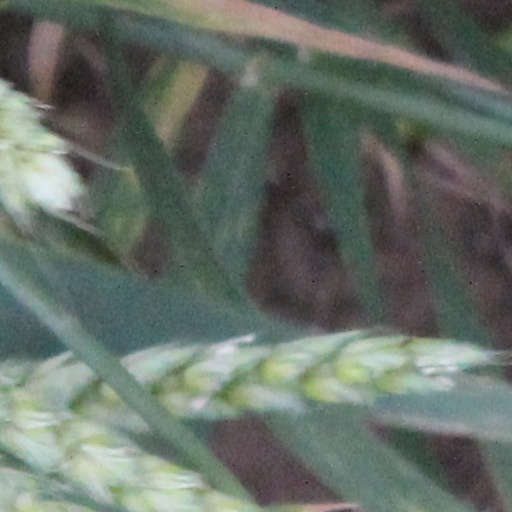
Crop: wheat